Capitata

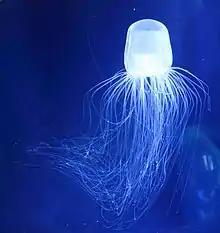
"Spirocodon saltatrix"

According to the World Register of Marine Species, the following families are found in this suborder :